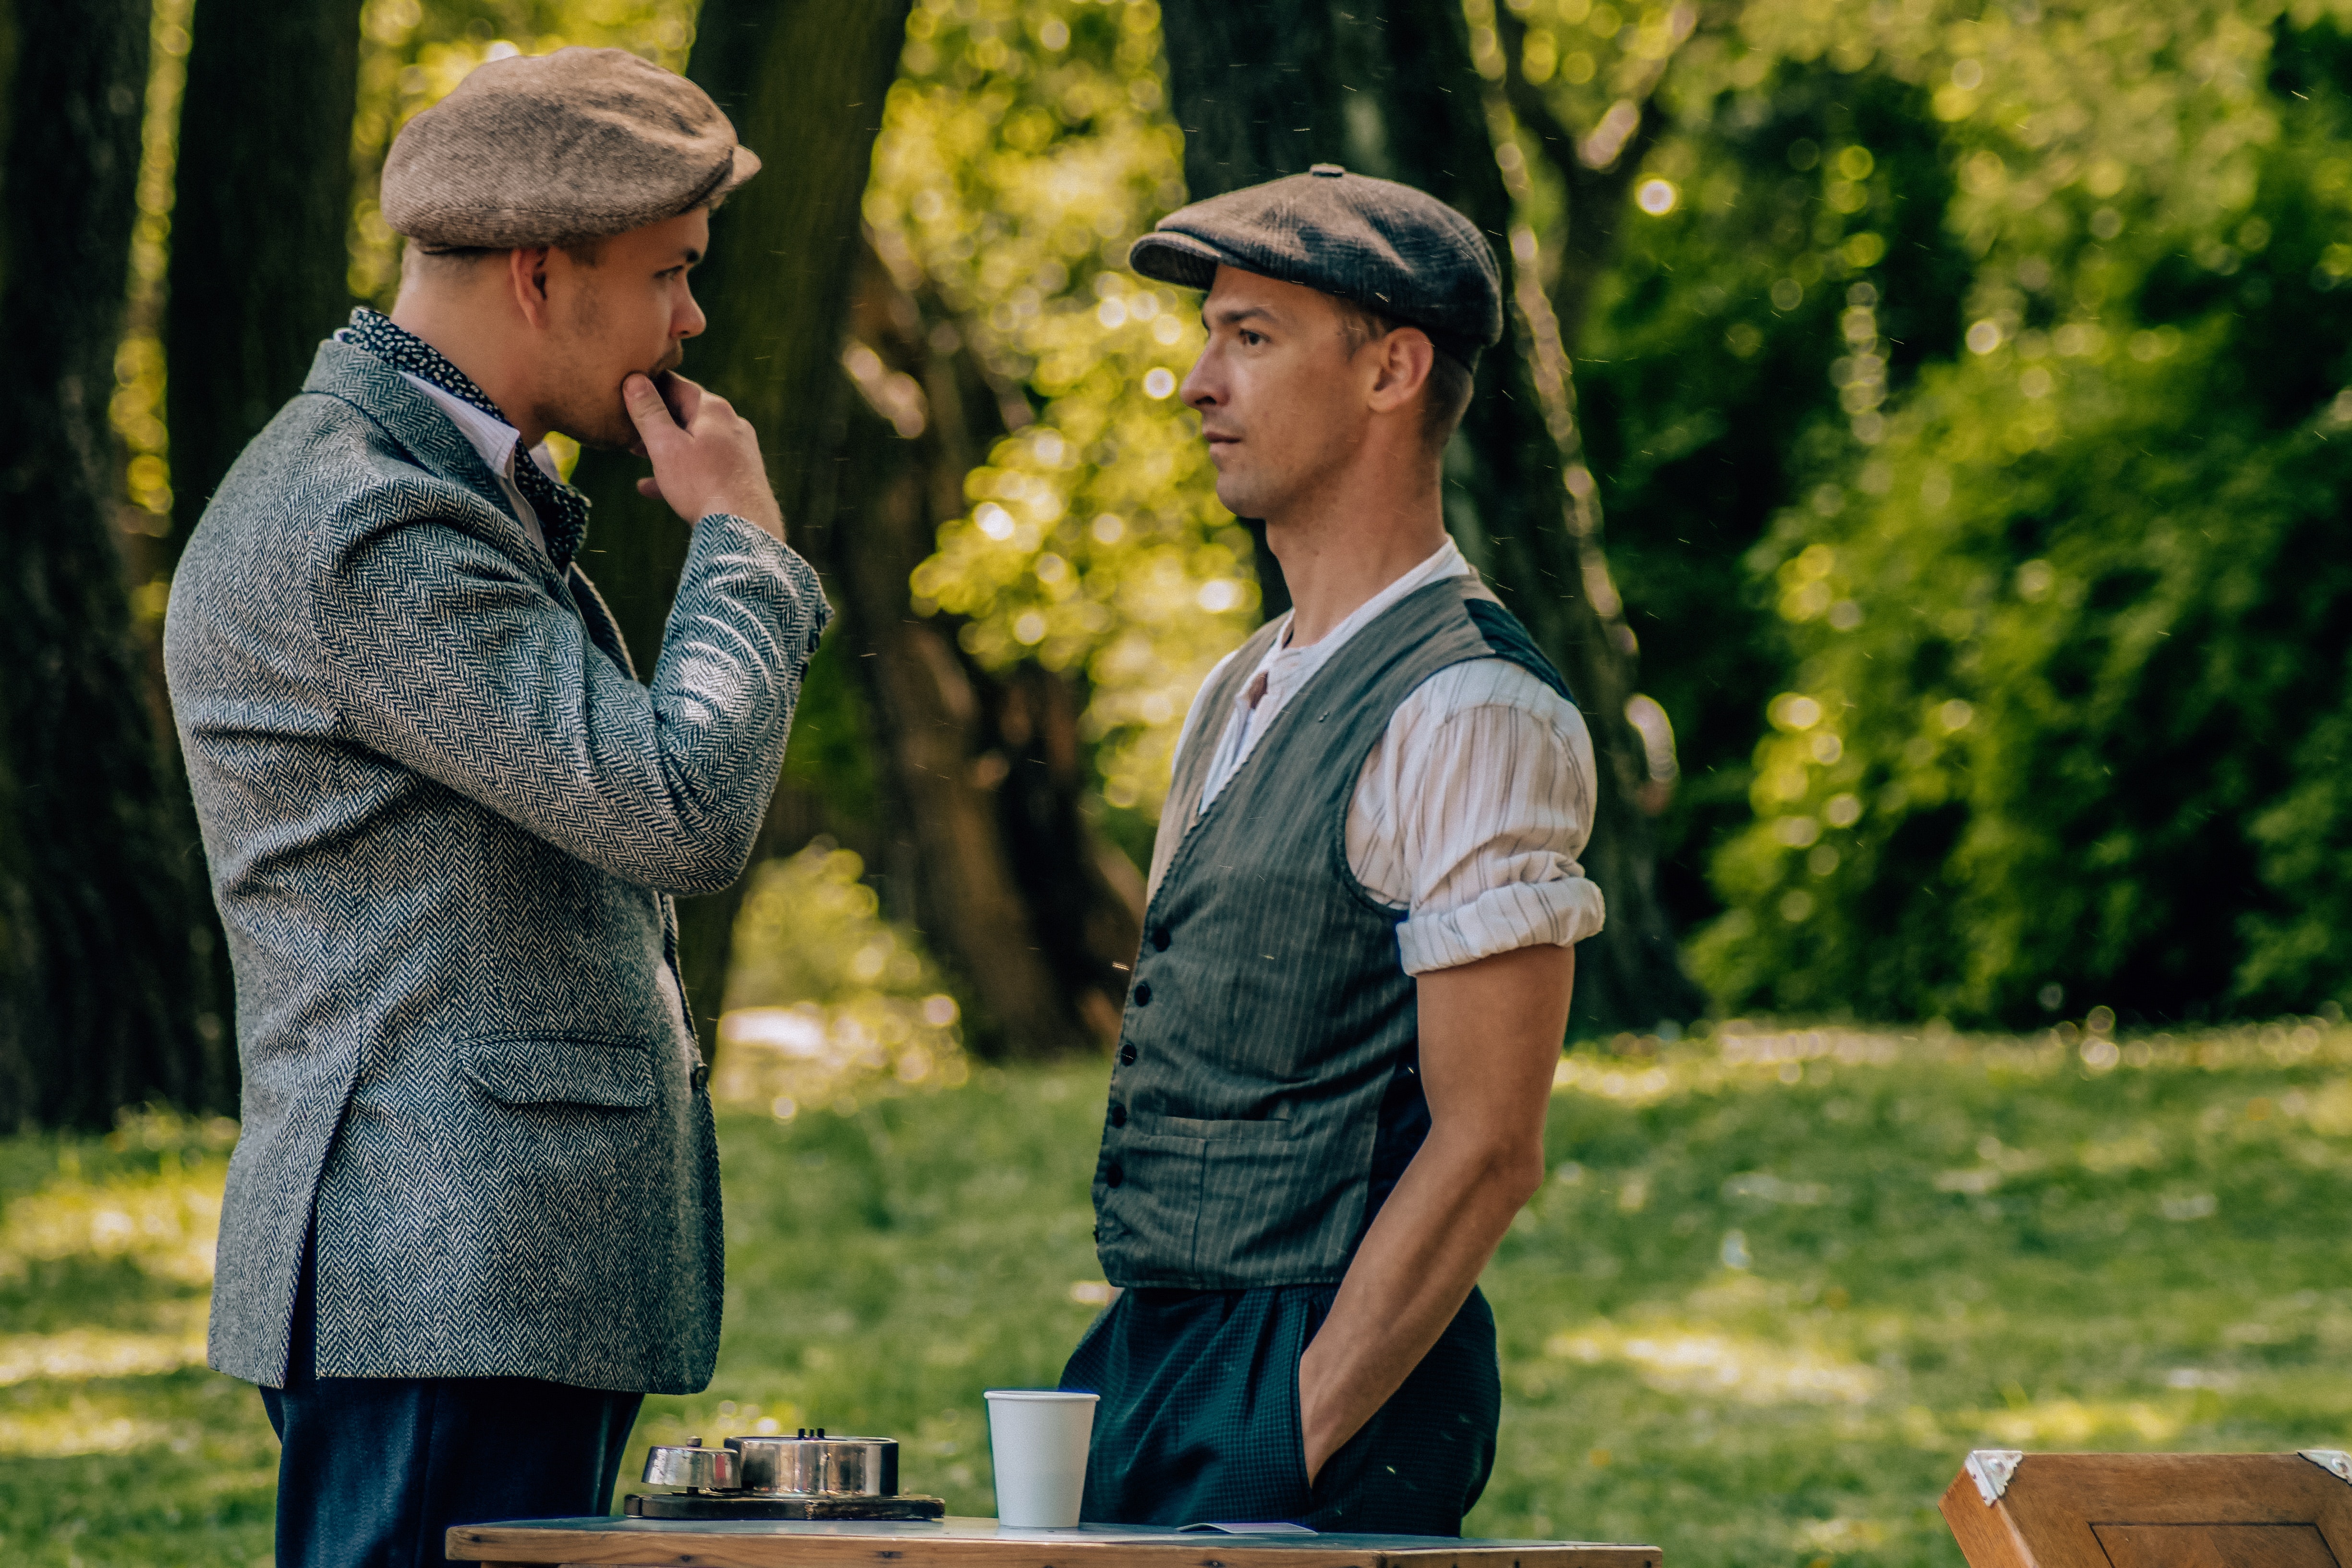
interaction, fun, tree, adaptation, recreation, photography, conversation, games